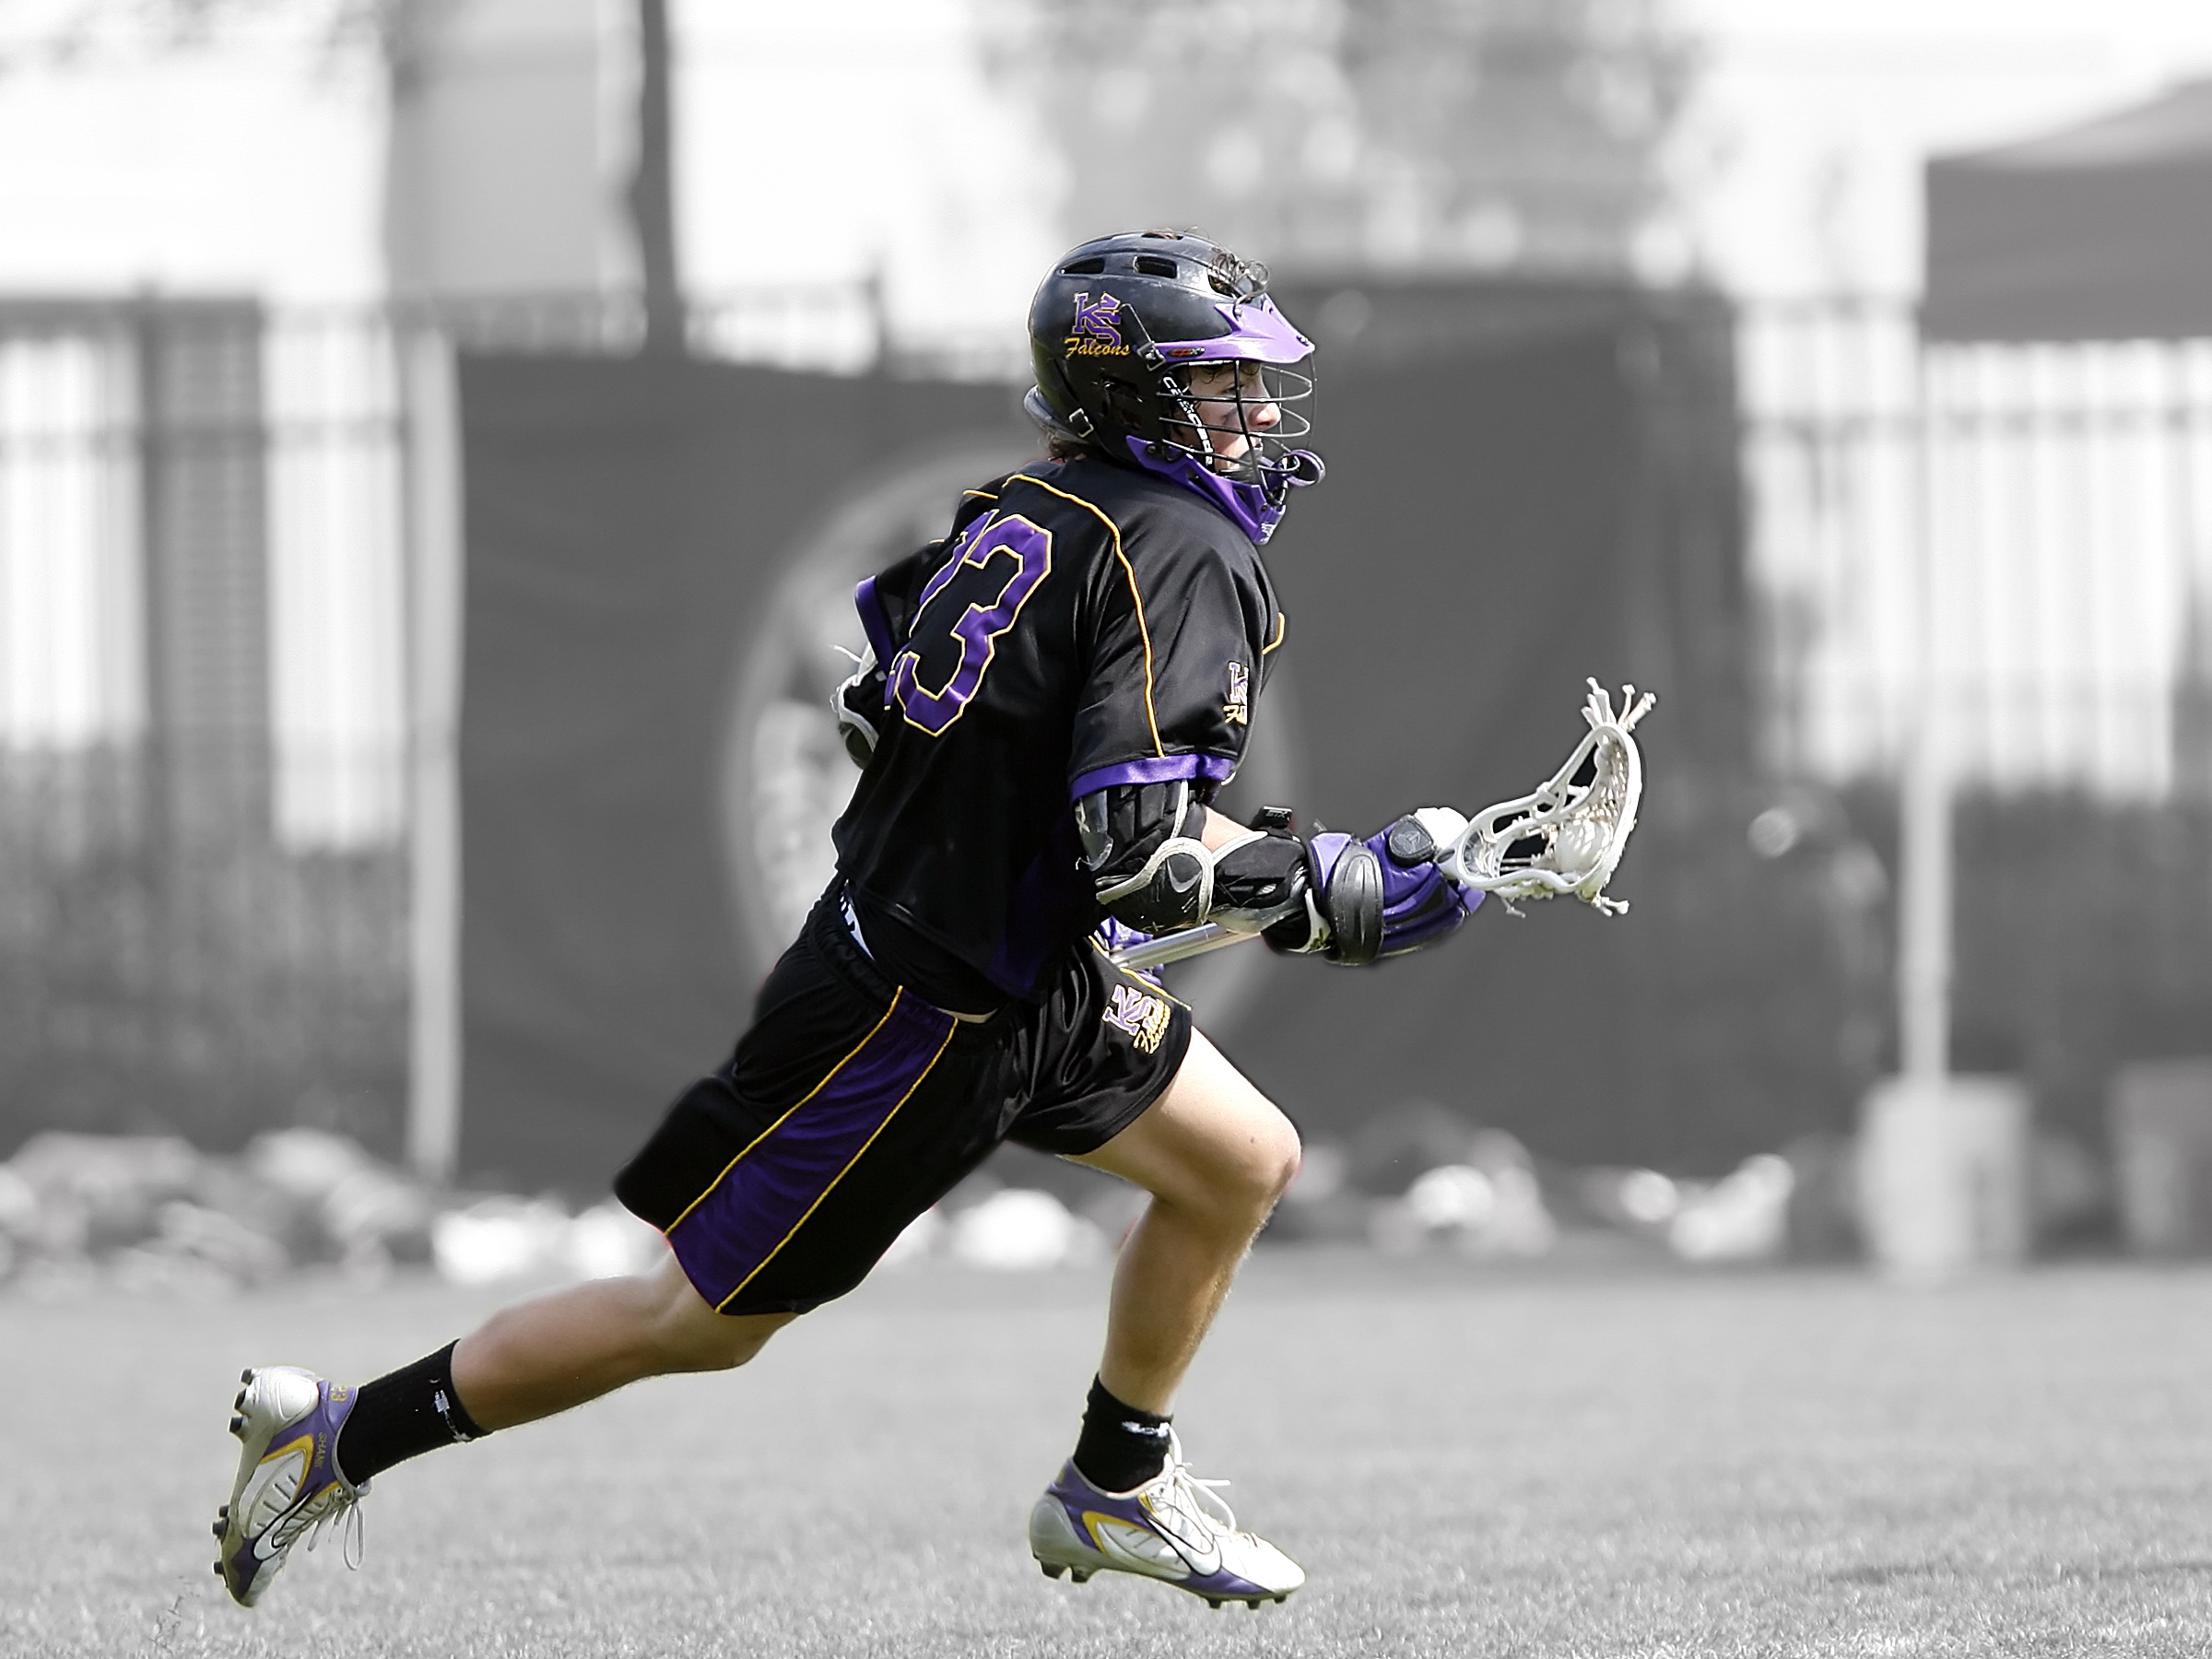
sport, field, game, running, young, athletic, action, player, teenager, activity, outdoors, competition, sports, helmet, net, ball, uniform, athlete, stick, gut, lax, ball game, lacrosse, team sport, action photo, lacrosse player, stick and ball games, bandy, box lacrosse, stick and ball sports